Universal Kids Resort

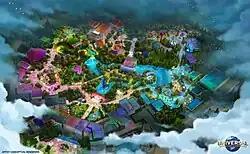
Concept art

Universal Kids Resort is an upcoming children's theme park and entertainment resort under construction in Frisco, Texas, United States. Scheduled to open in May 2026, it will be the sixth Universal Studios Resort, and the third in the United States. The park will feature seven themed areas based on "Gabby's Dollhouse", "Trolls", "Shrek", "Puss in Boots", "Jurassic World Camp Cretaceous", "SpongeBob SquarePants", and "Minions".